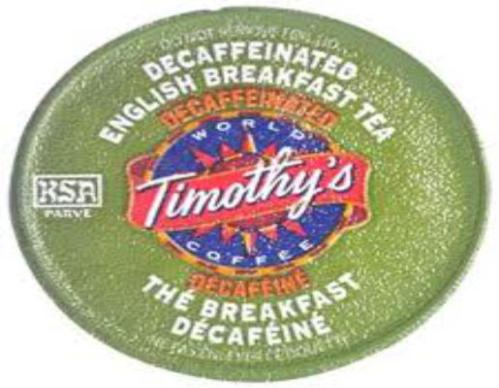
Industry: Food